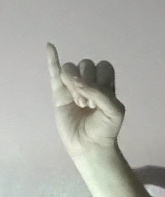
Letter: meem